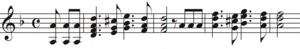
Le Concerto pour piano nᵒ 2 en ré mineur op. 40 a été composé par Felix Mendelssohn et créé au festival triennal de musique de Birmingham en 1837. Sa durée d'exécution est d'environ vingt-trois minutes.